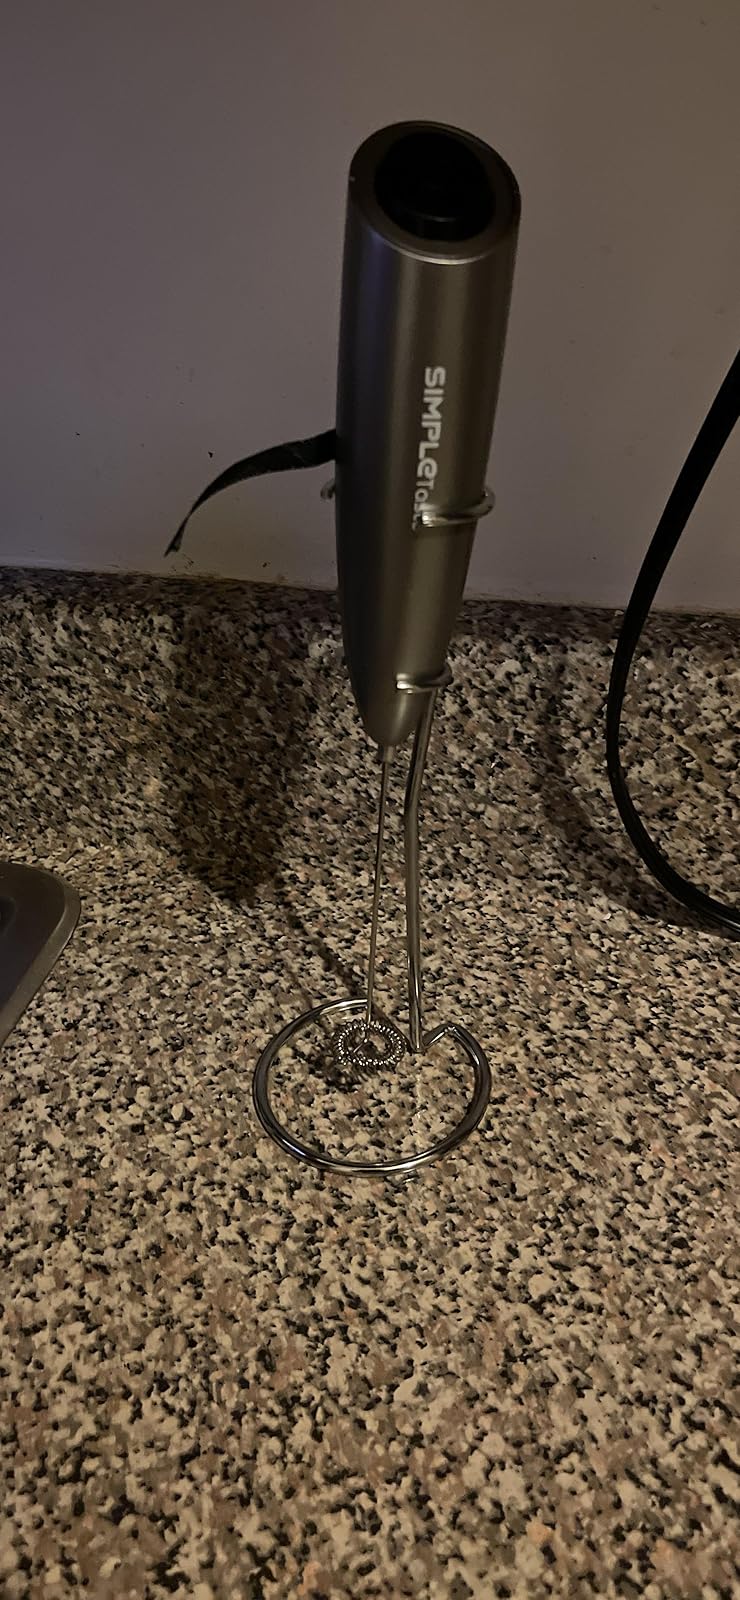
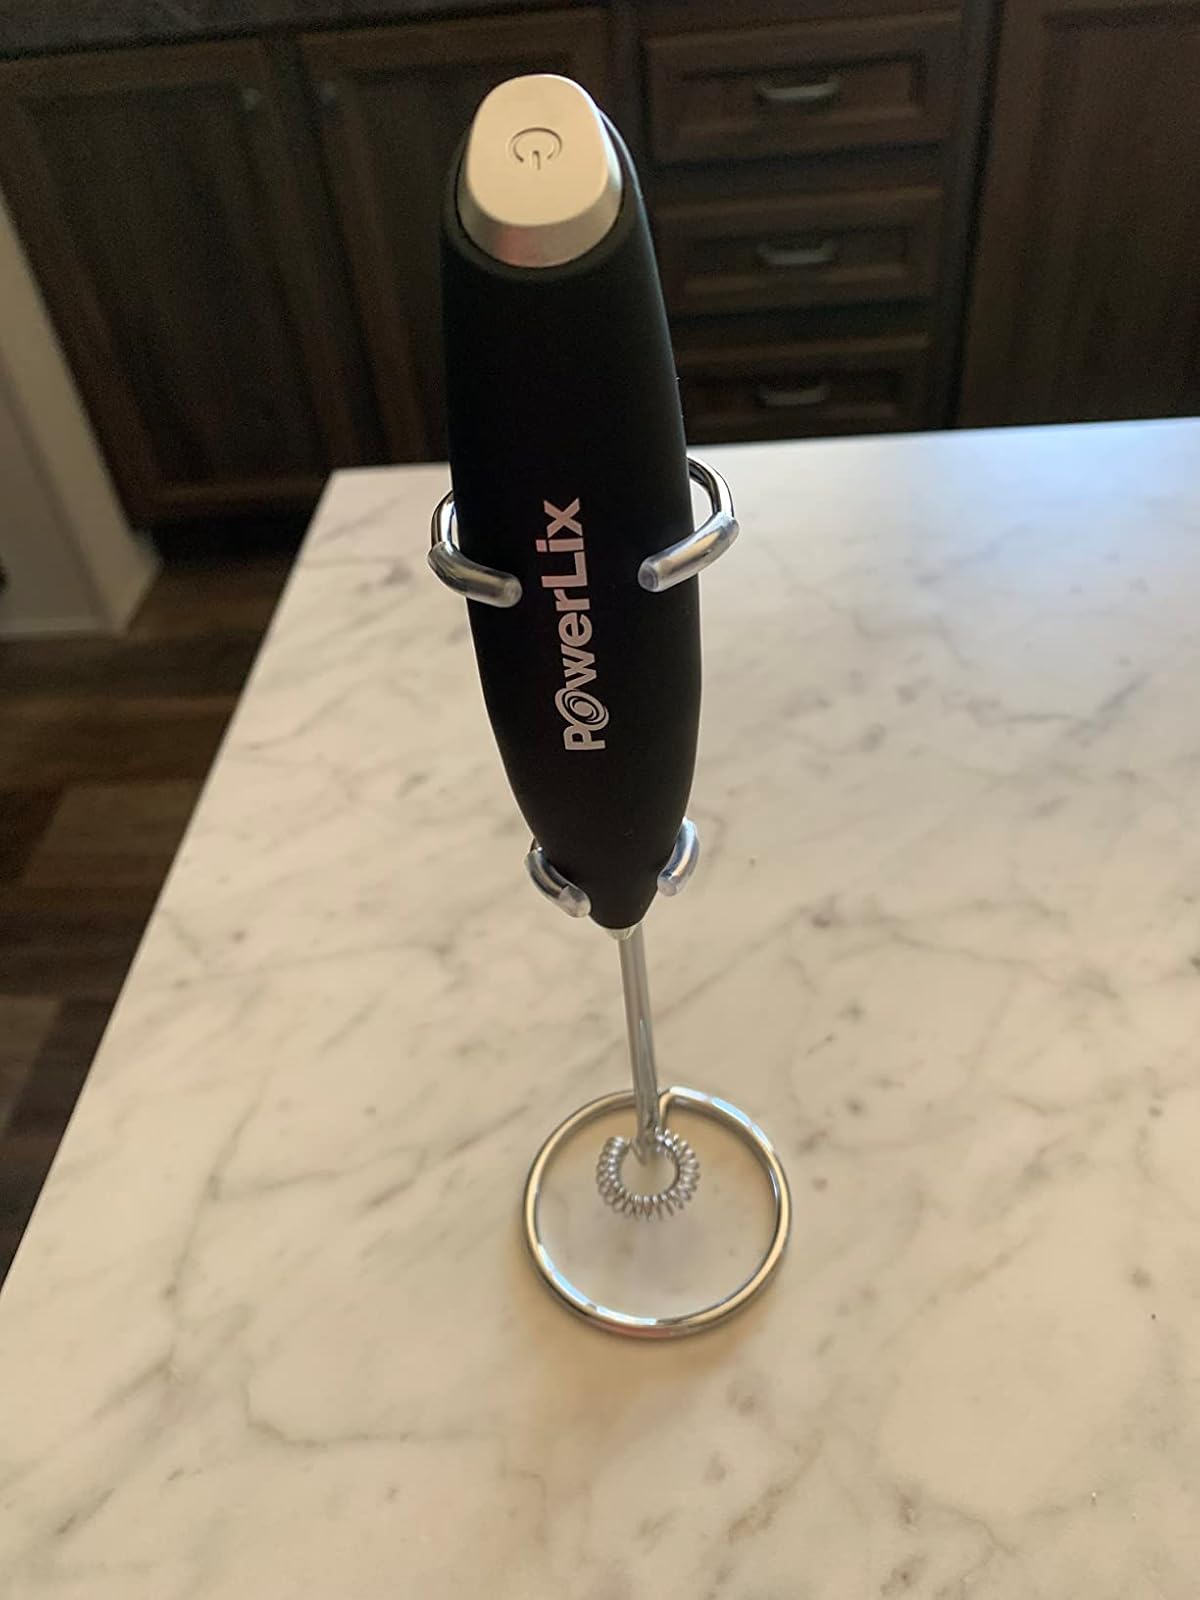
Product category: items_mixer
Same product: no